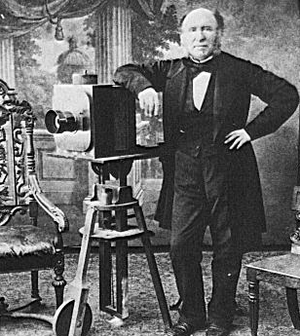
"Gustave Cosson, né à Saint-Dizier le 18 décembre 1824 et mort à Bar-le-Duc le 8 mai 1896, est un photographe français qui exerça sous le nom d'artiste de ""Gustave"" d'abord à Paris de 1844 à 1855, puis au Mans de 1856 à sa mort. Alors qu'il a laissé plus de 55 000 portraits dans les albums familiaux, il n'existe aucun portrait connu de lui ou de sa famille.